Googoosh

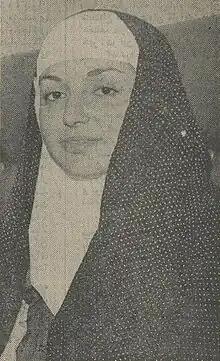
Googoosh with Chador for pilgrimage to Imam Reza shrine by "Ettela'at Newspaper" (29 August 1972)

Googoosh's first husband was Mahmoud Ghorbani, a cabaret owner and music promoter who helped Googoosh make a name for herself in the 1960s. Googoosh and Ghorbani married in February 1967. They had a son, Kambiz. After about six years of marriage, Ghorbani and Googoosh divorced in late 1972.